Ethiopian historiography

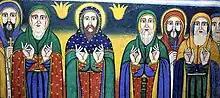
Western-style painting of the Nine Saints (not all in photo) of the Ethiopian Orthodox Church, as depicted on the mural in the Church of Our Lady Mary of Zion, Axum, Ethiopia.

Edward Ullendorff considered the German orientalist Hiob Ludolf (1624–1704) to be the founder of Ethiopian studies in Europe, thanks to his efforts in documenting the history of Ethiopia and the Ge'ez language, as well as Amharic. The Ethiopian monk Abba Gorgoryos (1595–1658), while lobbying the "Propaganda Fide" in Rome to become bishop of Ethiopia following his Catholic conversion and expulsion of the Jesuits by Ethiopian emperor Fasilides, collaborated with Ludolf – who never actually visited Ethiopia – and provided him with critical information for composing his "Historia Aethiopica" and its "Commentaries". The ethnically-Ethiopian Portuguese cleric António d'Andrade (1610–1670) aided them as a translator, since Abba Gorgoryos was not a fluent speaker of either Latin or Italian. After Ludolf, the 18th-century Scottish travel writer James Bruce, who visited Ethiopia, and German orientalist August Dillmann (1823–1894) are also considered pioneers in the field of early Ethiopian studies. After spending time at the Ethiopian royal court, Bruce was the first to systematically collect and deposit Ethiopian historical documents into libraries of Europe, in addition to composing a history of Ethiopia based on native Ethiopian sources. Dillmann cataloged a variety of Ethiopian manuscripts, including historical chronicles, and in 1865 published the "Lexicon Linguae Aethiopicae", the first such lexicon to be published on languages of Ethiopia since Ludolf's work.